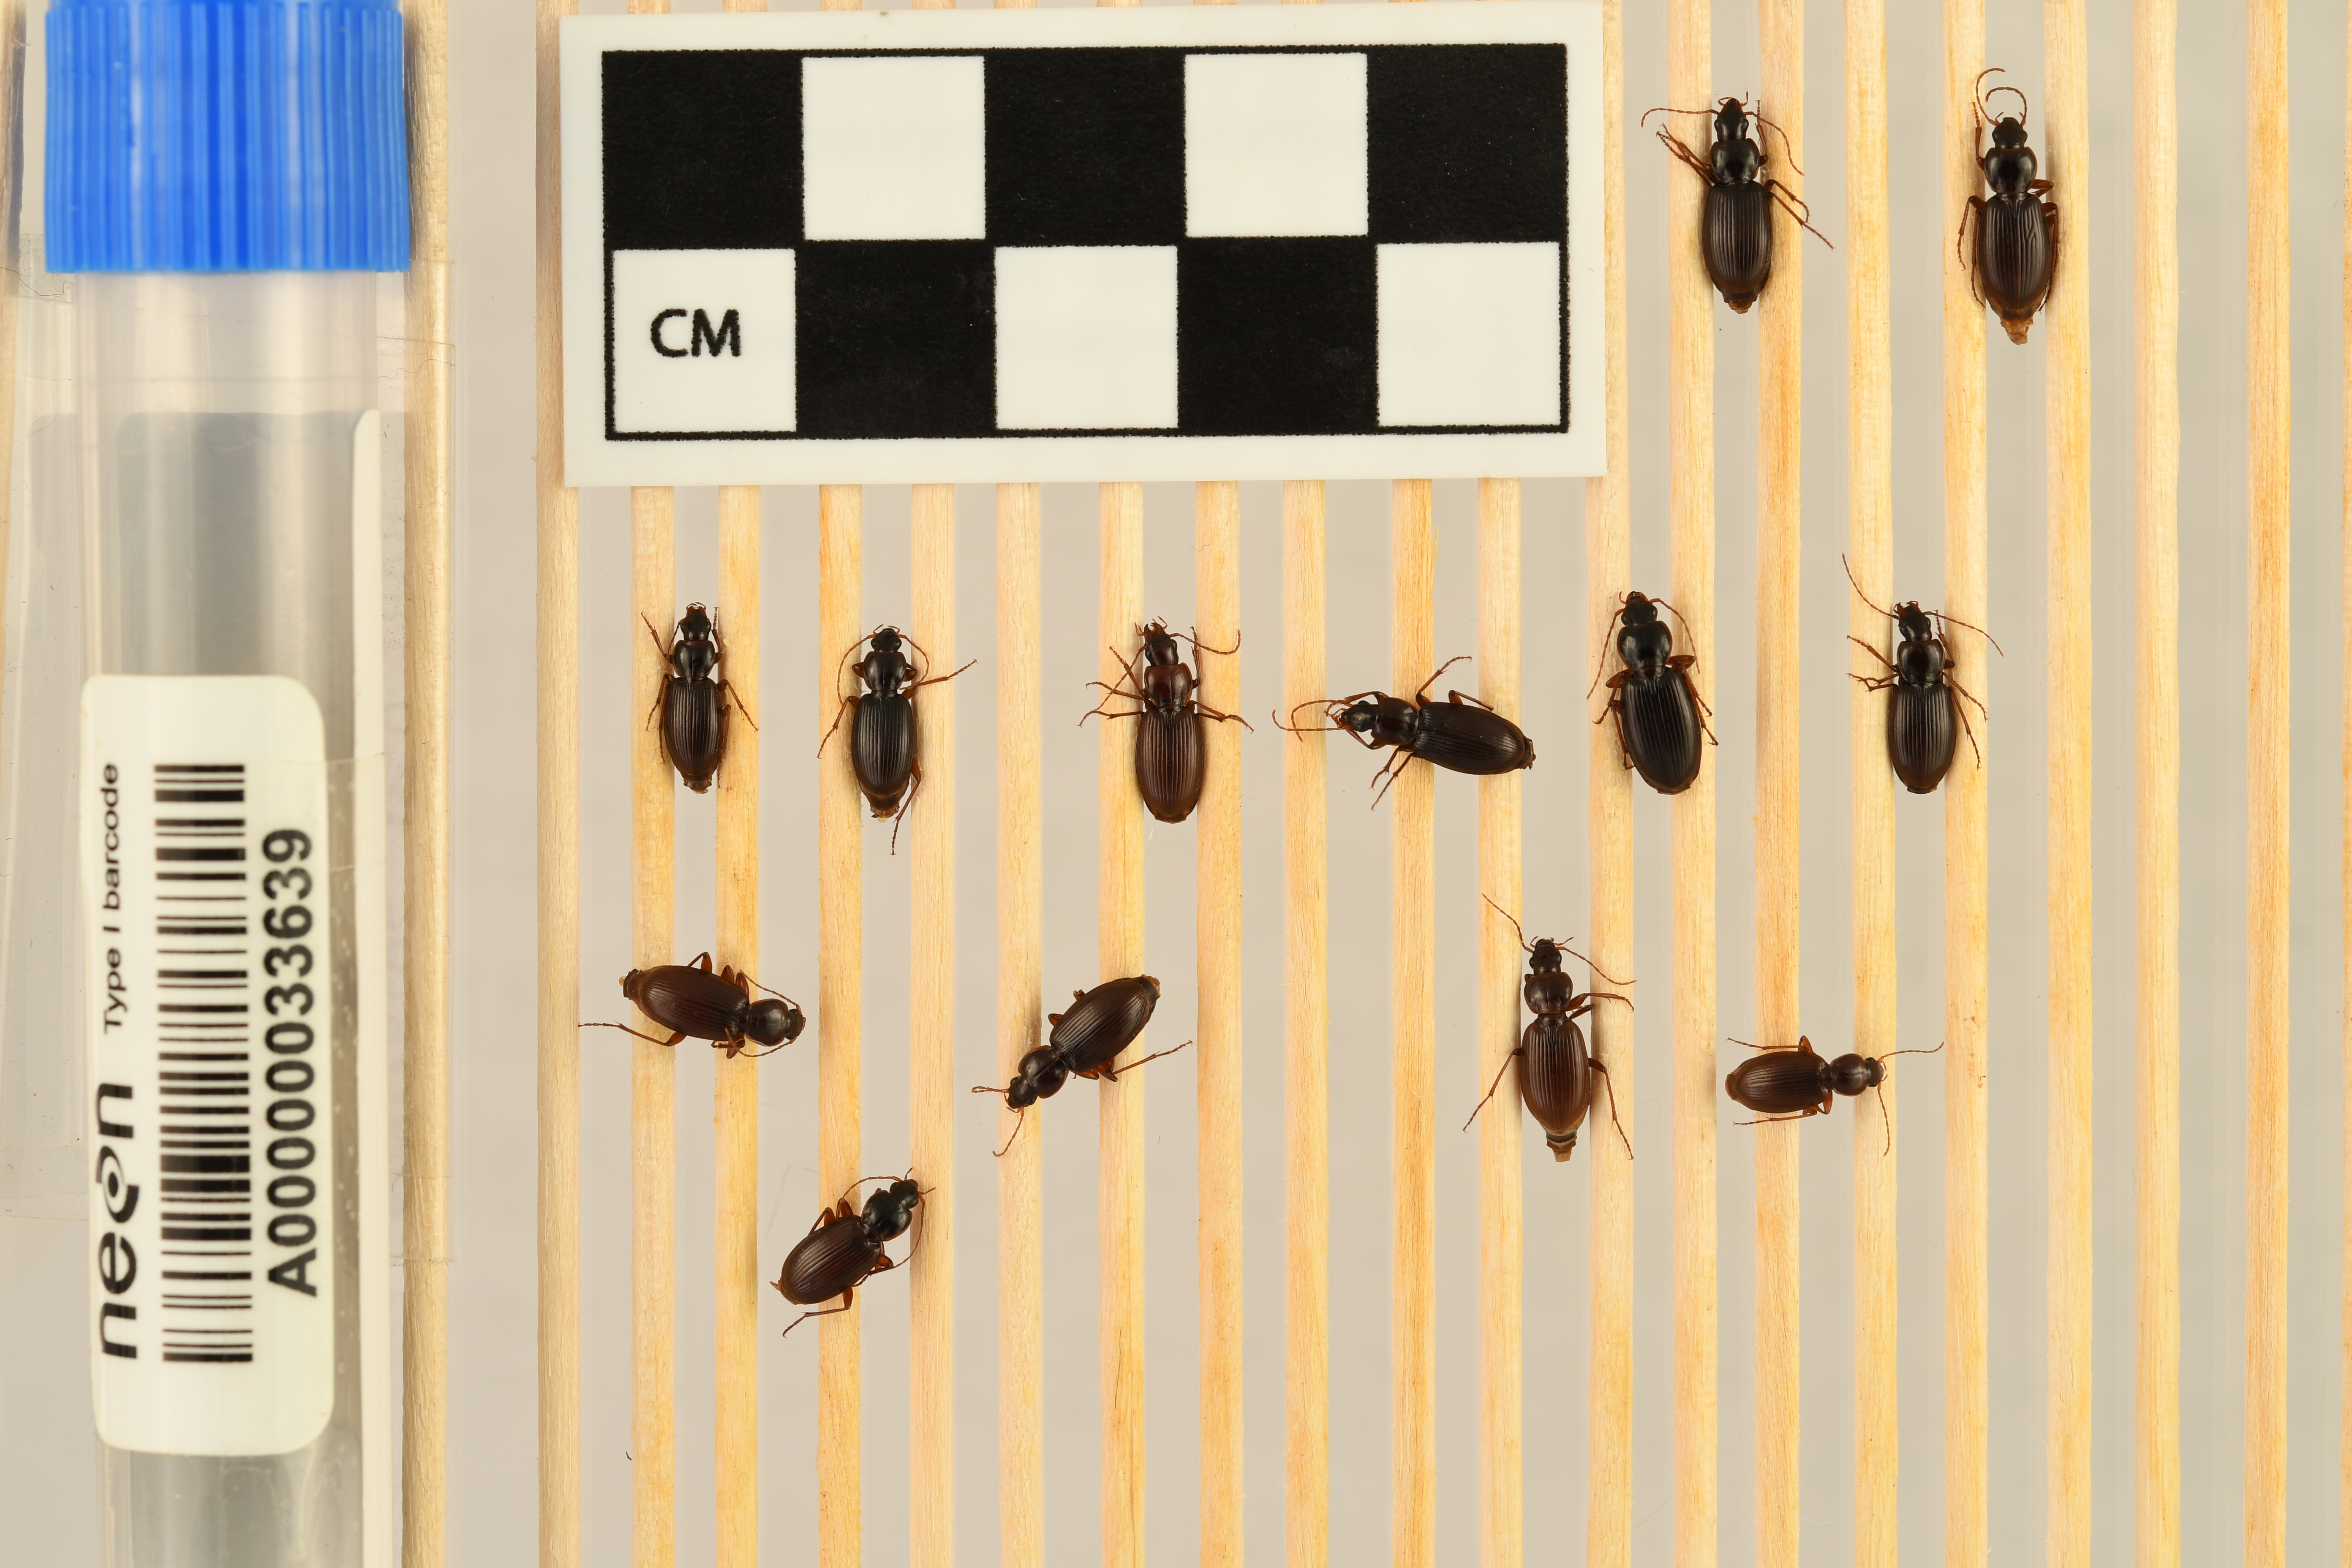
Synuchus impunctatus — Bartlett Experimental Forest NEON, plot BART_031. Beetle 1, ElytraLength: 0.5847 cm (lying flat: Yes)

Synuchus impunctatus — Bartlett Experimental Forest NEON, plot BART_031. Beetle 1, ElytraWidth: 0.2924 cm (lying flat: Yes)

Synuchus impunctatus — Bartlett Experimental Forest NEON, plot BART_031. Beetle 2, ElytraLength: 0.6079 cm (lying flat: Yes)

Synuchus impunctatus — Bartlett Experimental Forest NEON, plot BART_031. Beetle 2, ElytraWidth: 0.2924 cm (lying flat: Yes)

Synuchus impunctatus — Bartlett Experimental Forest NEON, plot BART_031. Beetle 3, ElytraLength: 0.5001 cm (lying flat: No)

Synuchus impunctatus — Bartlett Experimental Forest NEON, plot BART_031. Beetle 3, ElytraWidth: 0.2309 cm (lying flat: No)

Synuchus impunctatus — Bartlett Experimental Forest NEON, plot BART_031. Beetle 4, ElytraLength: 0.5233 cm (lying flat: Yes)

Synuchus impunctatus — Bartlett Experimental Forest NEON, plot BART_031. Beetle 4, ElytraWidth: 0.2309 cm (lying flat: Yes)

Synuchus impunctatus — Bartlett Experimental Forest NEON, plot BART_031. Beetle 5, ElytraLength: 0.577 cm (lying flat: Yes)

Synuchus impunctatus — Bartlett Experimental Forest NEON, plot BART_031. Beetle 5, ElytraWidth: 0.2617 cm (lying flat: Yes)

Synuchus impunctatus — Bartlett Experimental Forest NEON, plot BART_031. Beetle 6, ElytraLength: 0.5784 cm (lying flat: Yes)

Synuchus impunctatus — Bartlett Experimental Forest NEON, plot BART_031. Beetle 6, ElytraWidth: 0.2537 cm (lying flat: Yes)

Synuchus impunctatus — Bartlett Experimental Forest NEON, plot BART_031. Beetle 7, ElytraLength: 0.6158 cm (lying flat: Yes)

Synuchus impunctatus — Bartlett Experimental Forest NEON, plot BART_031. Beetle 7, ElytraWidth: 0.3079 cm (lying flat: Yes)

Synuchus impunctatus — Bartlett Experimental Forest NEON, plot BART_031. Beetle 8, ElytraLength: 0.5616 cm (lying flat: Yes)

Synuchus impunctatus — Bartlett Experimental Forest NEON, plot BART_031. Beetle 8, ElytraWidth: 0.2615 cm (lying flat: Yes)

Synuchus impunctatus — Bartlett Experimental Forest NEON, plot BART_031. Beetle 9, ElytraLength: 0.5425 cm (lying flat: Yes)

Synuchus impunctatus — Bartlett Experimental Forest NEON, plot BART_031. Beetle 9, ElytraWidth: 0.2506 cm (lying flat: Yes)

Synuchus impunctatus — Bartlett Experimental Forest NEON, plot BART_031. Beetle 10, ElytraLength: 0.5515 cm (lying flat: Yes)

Synuchus impunctatus — Bartlett Experimental Forest NEON, plot BART_031. Beetle 10, ElytraWidth: 0.2463 cm (lying flat: Yes)

Synuchus impunctatus — Bartlett Experimental Forest NEON, plot BART_031. Beetle 11, ElytraWidth: 0.2693 cm (lying flat: No)

Synuchus impunctatus — Bartlett Experimental Forest NEON, plot BART_031. Beetle 11, ElytraLength: 0.5701 cm (lying flat: No)

Synuchus impunctatus — Bartlett Experimental Forest NEON, plot BART_031. Beetle 12, ElytraLength: 0.4852 cm (lying flat: Yes)

Synuchus impunctatus — Bartlett Experimental Forest NEON, plot BART_031. Beetle 12, ElytraWidth: 0.2236 cm (lying flat: Yes)

Synuchus impunctatus — Bartlett Experimental Forest NEON, plot BART_031. Beetle 13, ElytraLength: 0.5231 cm (lying flat: Yes)

Synuchus impunctatus — Bartlett Experimental Forest NEON, plot BART_031. Beetle 13, ElytraWidth: 0.2754 cm (lying flat: Yes)

Synuchus impunctatus — Bartlett Experimental Forest NEON, plot BART_031. Beetle 1, ElytraLength: 0.5802 cm (lying flat: Yes)

Synuchus impunctatus — Bartlett Experimental Forest NEON, plot BART_031. Beetle 1, ElytraWidth: 0.2824 cm (lying flat: Yes)

Synuchus impunctatus — Bartlett Experimental Forest NEON, plot BART_031. Beetle 2, ElytraLength: 0.5727 cm (lying flat: Yes)

Synuchus impunctatus — Bartlett Experimental Forest NEON, plot BART_031. Beetle 2, ElytraWidth: 0.2977 cm (lying flat: Yes)

Synuchus impunctatus — Bartlett Experimental Forest NEON, plot BART_031. Beetle 3, ElytraLength: 0.4885 cm (lying flat: Yes)

Synuchus impunctatus — Bartlett Experimental Forest NEON, plot BART_031. Beetle 3, ElytraWidth: 0.2519 cm (lying flat: Yes)

Synuchus impunctatus — Bartlett Experimental Forest NEON, plot BART_031. Beetle 4, ElytraLength: 0.5039 cm (lying flat: Yes)

Synuchus impunctatus — Bartlett Experimental Forest NEON, plot BART_031. Beetle 4, ElytraWidth: 0.2519 cm (lying flat: Yes)

Synuchus impunctatus — Bartlett Experimental Forest NEON, plot BART_031. Beetle 5, ElytraLength: 0.5497 cm (lying flat: Yes)

Synuchus impunctatus — Bartlett Experimental Forest NEON, plot BART_031. Beetle 5, ElytraWidth: 0.2596 cm (lying flat: Yes)

Synuchus impunctatus — Bartlett Experimental Forest NEON, plot BART_031. Beetle 6, ElytraLength: 0.5591 cm (lying flat: Yes)

Synuchus impunctatus — Bartlett Experimental Forest NEON, plot BART_031. Beetle 6, ElytraWidth: 0.2666 cm (lying flat: Yes)

Synuchus impunctatus — Bartlett Experimental Forest NEON, plot BART_031. Beetle 7, ElytraLength: 0.6111 cm (lying flat: Yes)

Synuchus impunctatus — Bartlett Experimental Forest NEON, plot BART_031. Beetle 7, ElytraWidth: 0.289 cm (lying flat: Yes)

Synuchus impunctatus — Bartlett Experimental Forest NEON, plot BART_031. Beetle 8, ElytraLength: 0.542 cm (lying flat: Yes)

Synuchus impunctatus — Bartlett Experimental Forest NEON, plot BART_031. Beetle 8, ElytraWidth: 0.2749 cm (lying flat: Yes)

Synuchus impunctatus — Bartlett Experimental Forest NEON, plot BART_031. Beetle 9, ElytraLength: 0.5652 cm (lying flat: Yes)

Synuchus impunctatus — Bartlett Experimental Forest NEON, plot BART_031. Beetle 9, ElytraWidth: 0.2609 cm (lying flat: Yes)

Synuchus impunctatus — Bartlett Experimental Forest NEON, plot BART_031. Beetle 10, ElytraLength: 0.5484 cm (lying flat: Yes)

Synuchus impunctatus — Bartlett Experimental Forest NEON, plot BART_031. Beetle 10, ElytraWidth: 0.26 cm (lying flat: Yes)

Synuchus impunctatus — Bartlett Experimental Forest NEON, plot BART_031. Beetle 11, ElytraWidth: 0.26 cm (lying flat: Yes)

Synuchus impunctatus — Bartlett Experimental Forest NEON, plot BART_031. Beetle 11, ElytraLength: 0.5581 cm (lying flat: Yes)

Synuchus impunctatus — Bartlett Experimental Forest NEON, plot BART_031. Beetle 12, ElytraLength: 0.4967 cm (lying flat: Yes)

Synuchus impunctatus — Bartlett Experimental Forest NEON, plot BART_031. Beetle 12, ElytraWidth: 0.2371 cm (lying flat: Yes)

Synuchus impunctatus — Bartlett Experimental Forest NEON, plot BART_031. Beetle 13, ElytraLength: 0.5209 cm (lying flat: Yes)

Synuchus impunctatus — Bartlett Experimental Forest NEON, plot BART_031. Beetle 13, ElytraWidth: 0.2627 cm (lying flat: Yes)

Synuchus impunctatus — Bartlett Experimental Forest NEON, plot BART_031. Beetle 1, ElytraLength: 0.539 cm (lying flat: Yes)

Synuchus impunctatus — Bartlett Experimental Forest NEON, plot BART_031. Beetle 1, ElytraWidth: 0.2628 cm (lying flat: Yes)

Synuchus impunctatus — Bartlett Experimental Forest NEON, plot BART_031. Beetle 2, ElytraLength: 0.5463 cm (lying flat: Yes)

Synuchus impunctatus — Bartlett Experimental Forest NEON, plot BART_031. Beetle 2, ElytraWidth: 0.2699 cm (lying flat: Yes)

Synuchus impunctatus — Bartlett Experimental Forest NEON, plot BART_031. Beetle 3, ElytraLength: 0.4681 cm (lying flat: Yes)

Synuchus impunctatus — Bartlett Experimental Forest NEON, plot BART_031. Beetle 3, ElytraWidth: 0.2271 cm (lying flat: Yes)

Synuchus impunctatus — Bartlett Experimental Forest NEON, plot BART_031. Beetle 4, ElytraLength: 0.4823 cm (lying flat: Yes)

Synuchus impunctatus — Bartlett Experimental Forest NEON, plot BART_031. Beetle 4, ElytraWidth: 0.234 cm (lying flat: Yes)

Synuchus impunctatus — Bartlett Experimental Forest NEON, plot BART_031. Beetle 5, ElytraLength: 0.5035 cm (lying flat: Yes)

Synuchus impunctatus — Bartlett Experimental Forest NEON, plot BART_031. Beetle 5, ElytraWidth: 0.2483 cm (lying flat: Yes)

Synuchus impunctatus — Bartlett Experimental Forest NEON, plot BART_031. Beetle 6, ElytraLength: 0.5454 cm (lying flat: Yes)

Synuchus impunctatus — Bartlett Experimental Forest NEON, plot BART_031. Beetle 6, ElytraWidth: 0.2323 cm (lying flat: Yes)